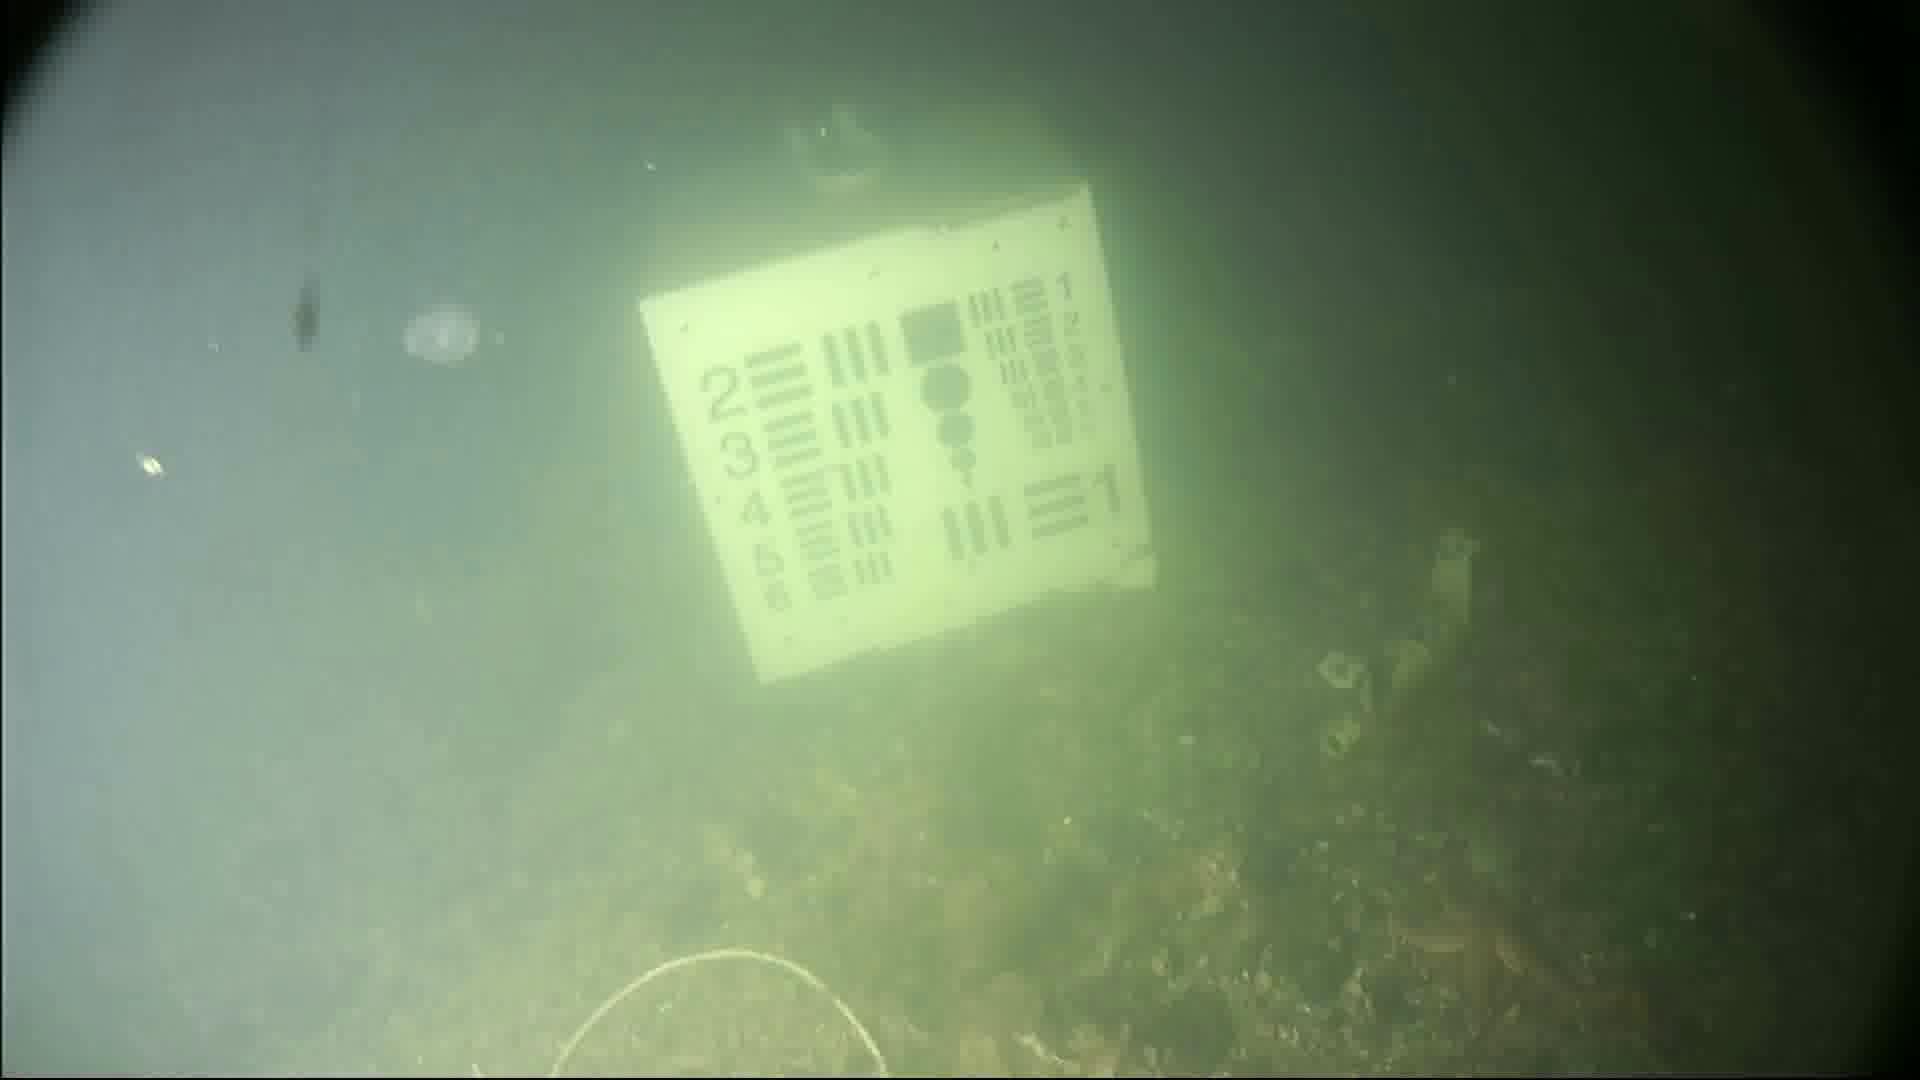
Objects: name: starfish
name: jellyfish